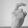
ASL letter: X